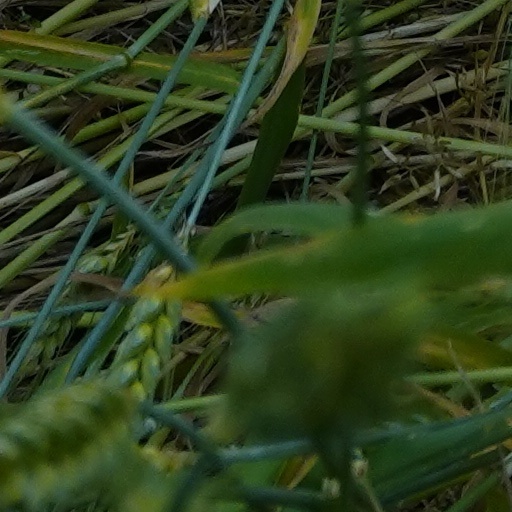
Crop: wheat